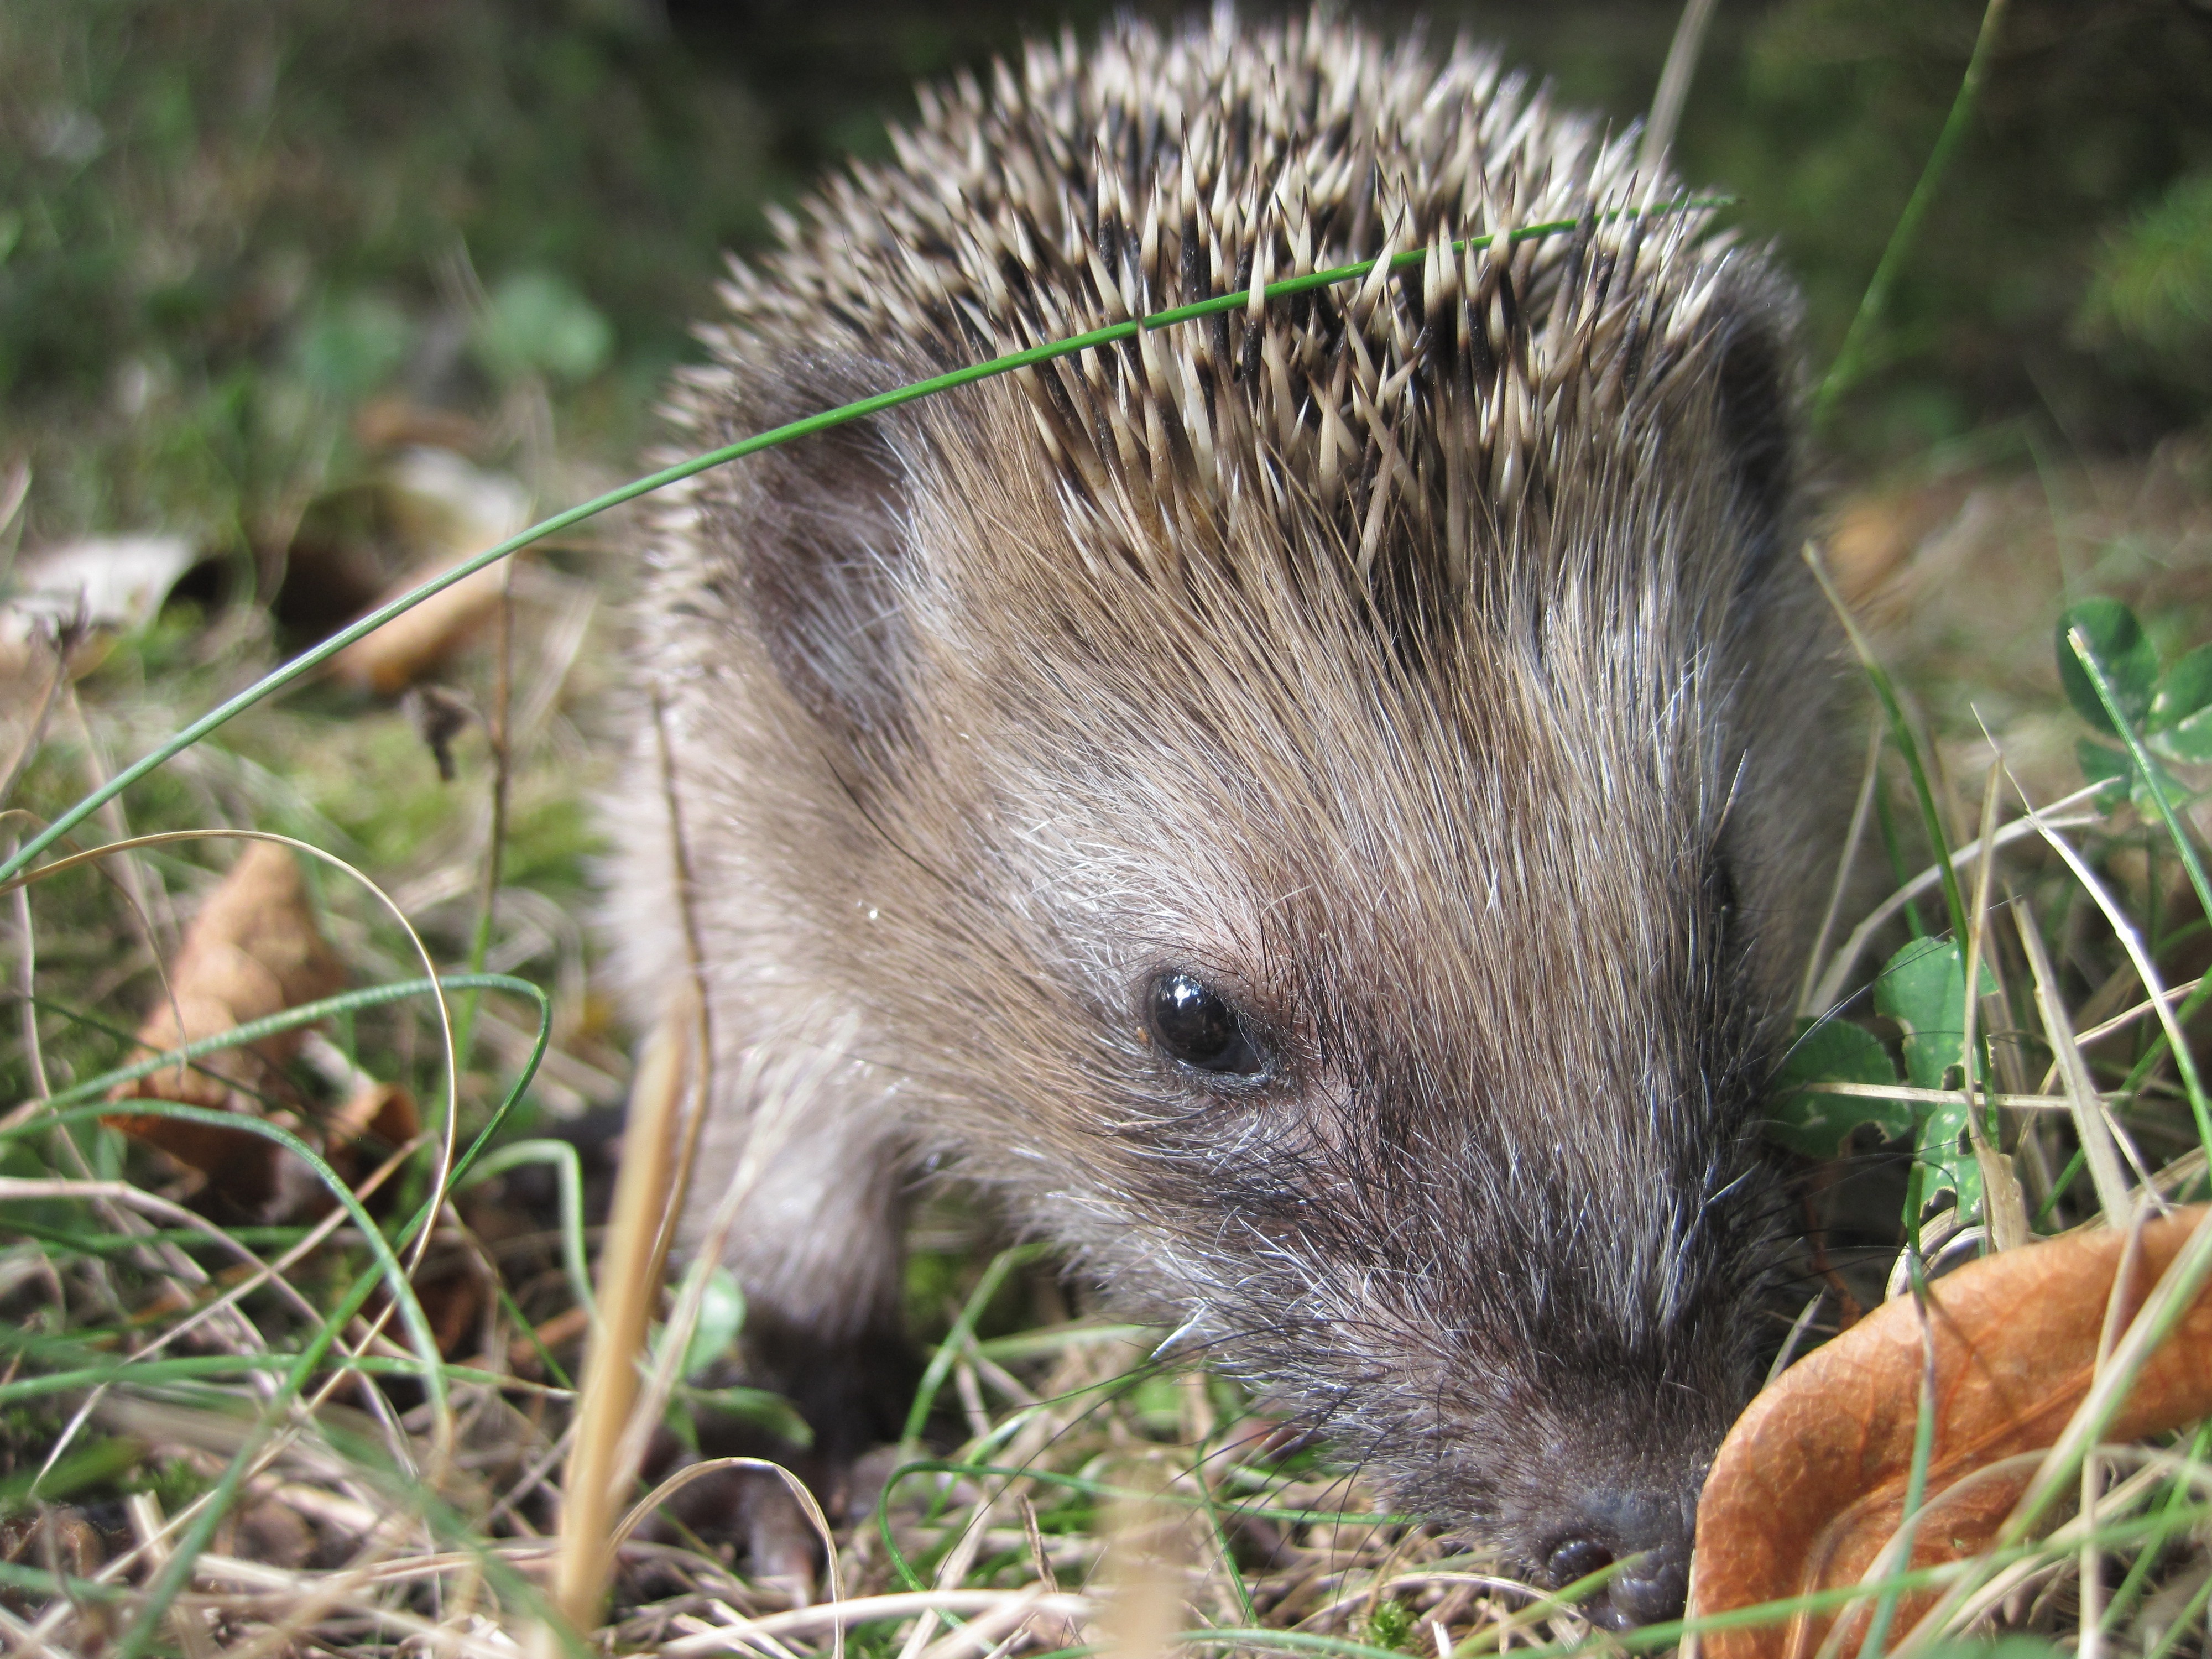
nature, prickly, animal, cute, wildlife, autumn, mammal, rodent, fauna, whiskers, hedgehog, vertebrate, nocturnal, animal world, foraging, crepuscular, spur, hedgehog child, young hedgehog, hannah, porcupine, echidna, erinaceidae, domesticated hedgehog